Blockade of Germany (1914–1919)

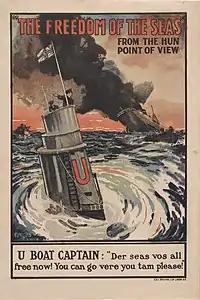
"The Freedom of the Seas. From the Hun Point of View" British propaganda poster illustrating contradiction between German diplomatic stance and submarine attacks

The German government regarded the blockade as an attempt to starve the country into defeat. Militarily, they attempted to retaliate in kind, in particular through the U-boat campaign. The German High Seas Fleet also set out multiple times from 1914 to 1916 to reduce the British Grand Fleet and regain access to vital imports. The sea conflicts culminated in the indecisive Battle of Jutland in 1916, never succeeding in breaking the blockade.